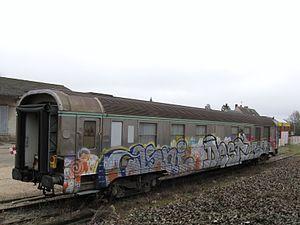
Voiture DEV Inox de la SNCF hors service sur une voie de garage de la gare de Lamotte-Beuvron (Loir-et-Cher, France).